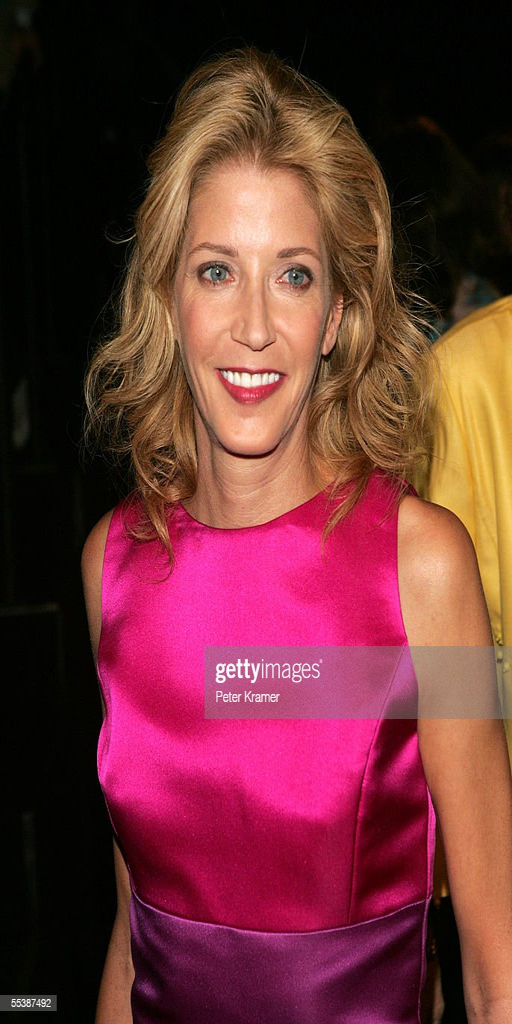
author poses in the front row at the spring fashion show during olympus fashion week .